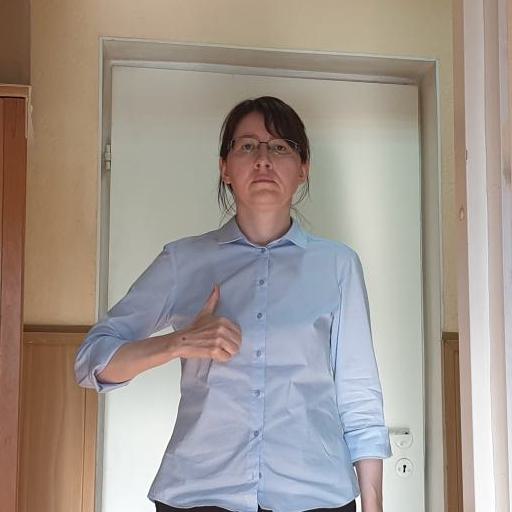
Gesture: like